Stan Palys

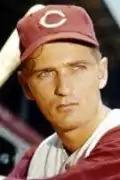
Palys with the Cincinnati Redlegs in 1956

Stanley Francis Palys (May 1, 1930 – February 8, 2021) was an American Major League Baseball outfielder. He was born in Blakely, Pennsylvania. He appeared in 138 games over all or parts of four seasons in the majors, from 1953 through 1956, for the Philadelphia Phillies and Cincinnati Redlegs. He threw and batted right-handed, and was listed as tall and during his playing career.